John J. McNaught

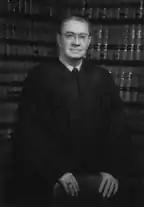

John Joseph McNaught (November 22, 1921 – January 24, 1994) was a United States district judge of the United States District Court for the District of Massachusetts.